Bayambang

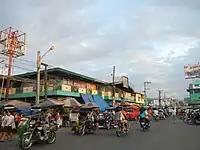
Public market

In accordance with the Local Government Code, Bayambang belongs to the third congressional district in the province of Pangasinan. It is governed by a mayor designated as its local chief executive and by a municipal council as its legislative body. The mayor, vice mayor and councilors are elected directly by the people via an election held every three years.